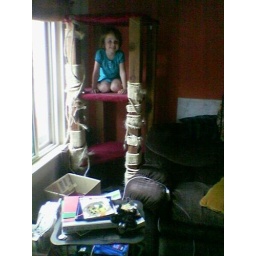
Kitten ada in the cat tree